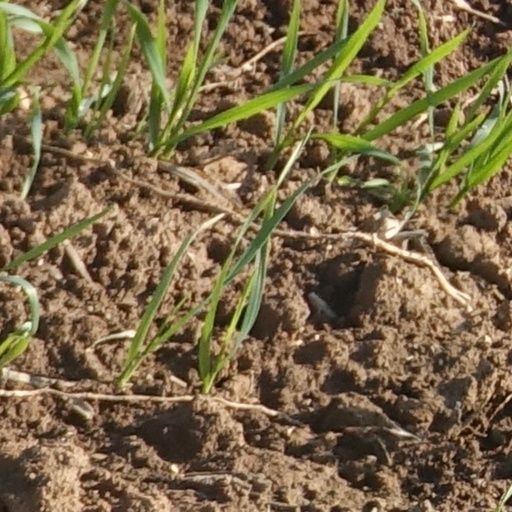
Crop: wheat